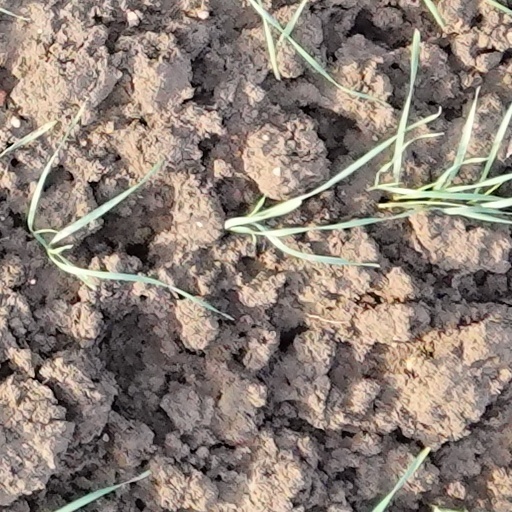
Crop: wheat